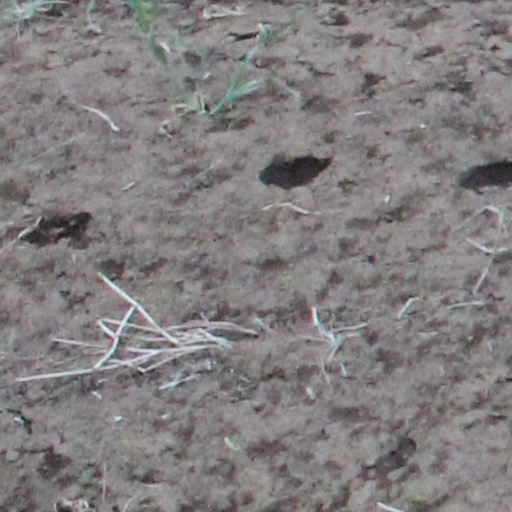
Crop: wheat